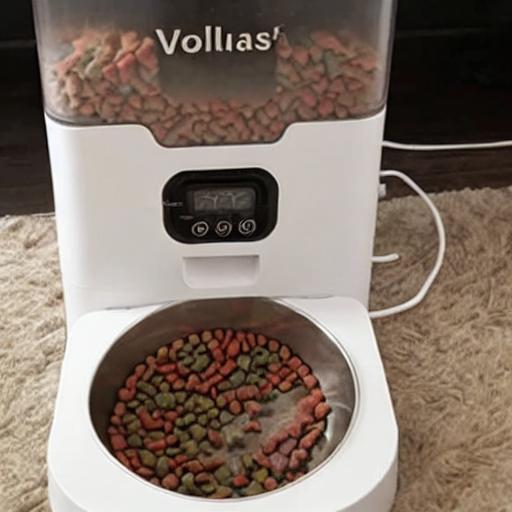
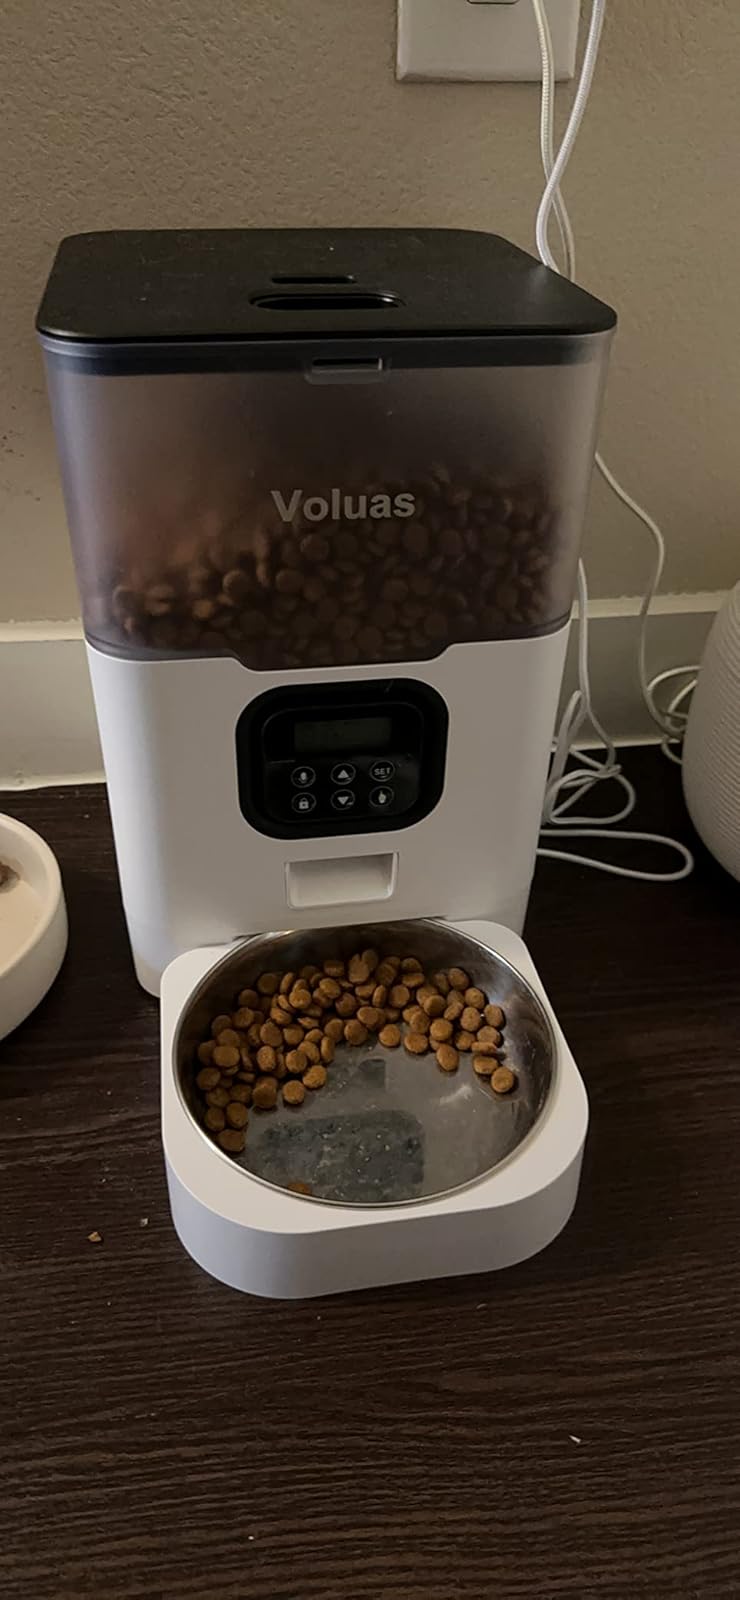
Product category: items_feeder
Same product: no